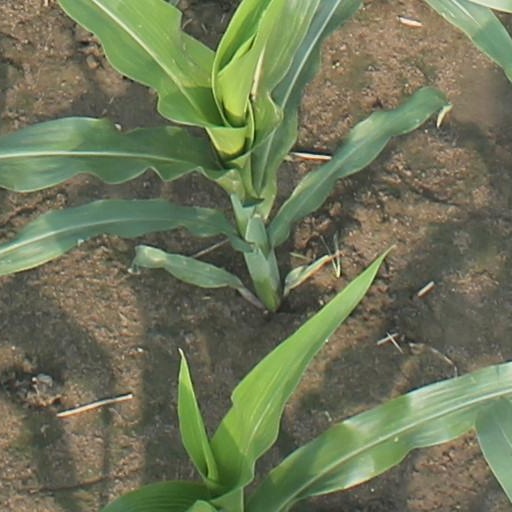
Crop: maize; corn